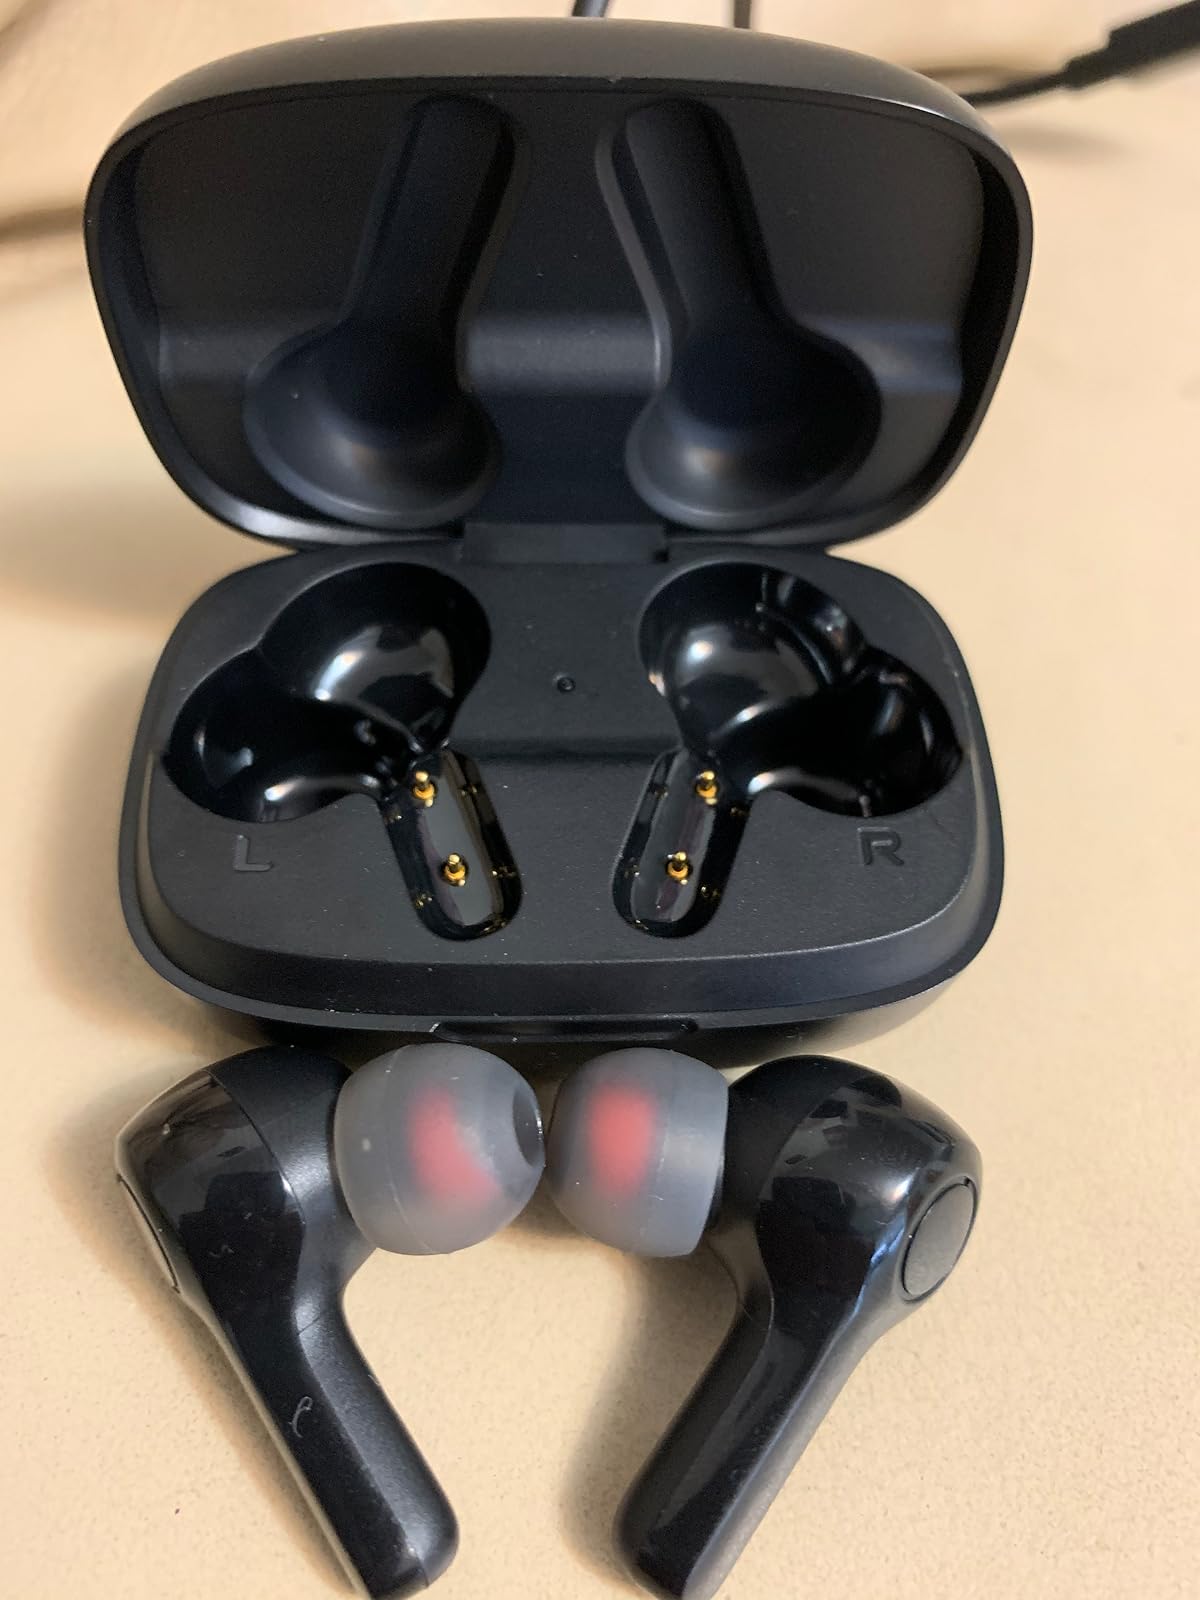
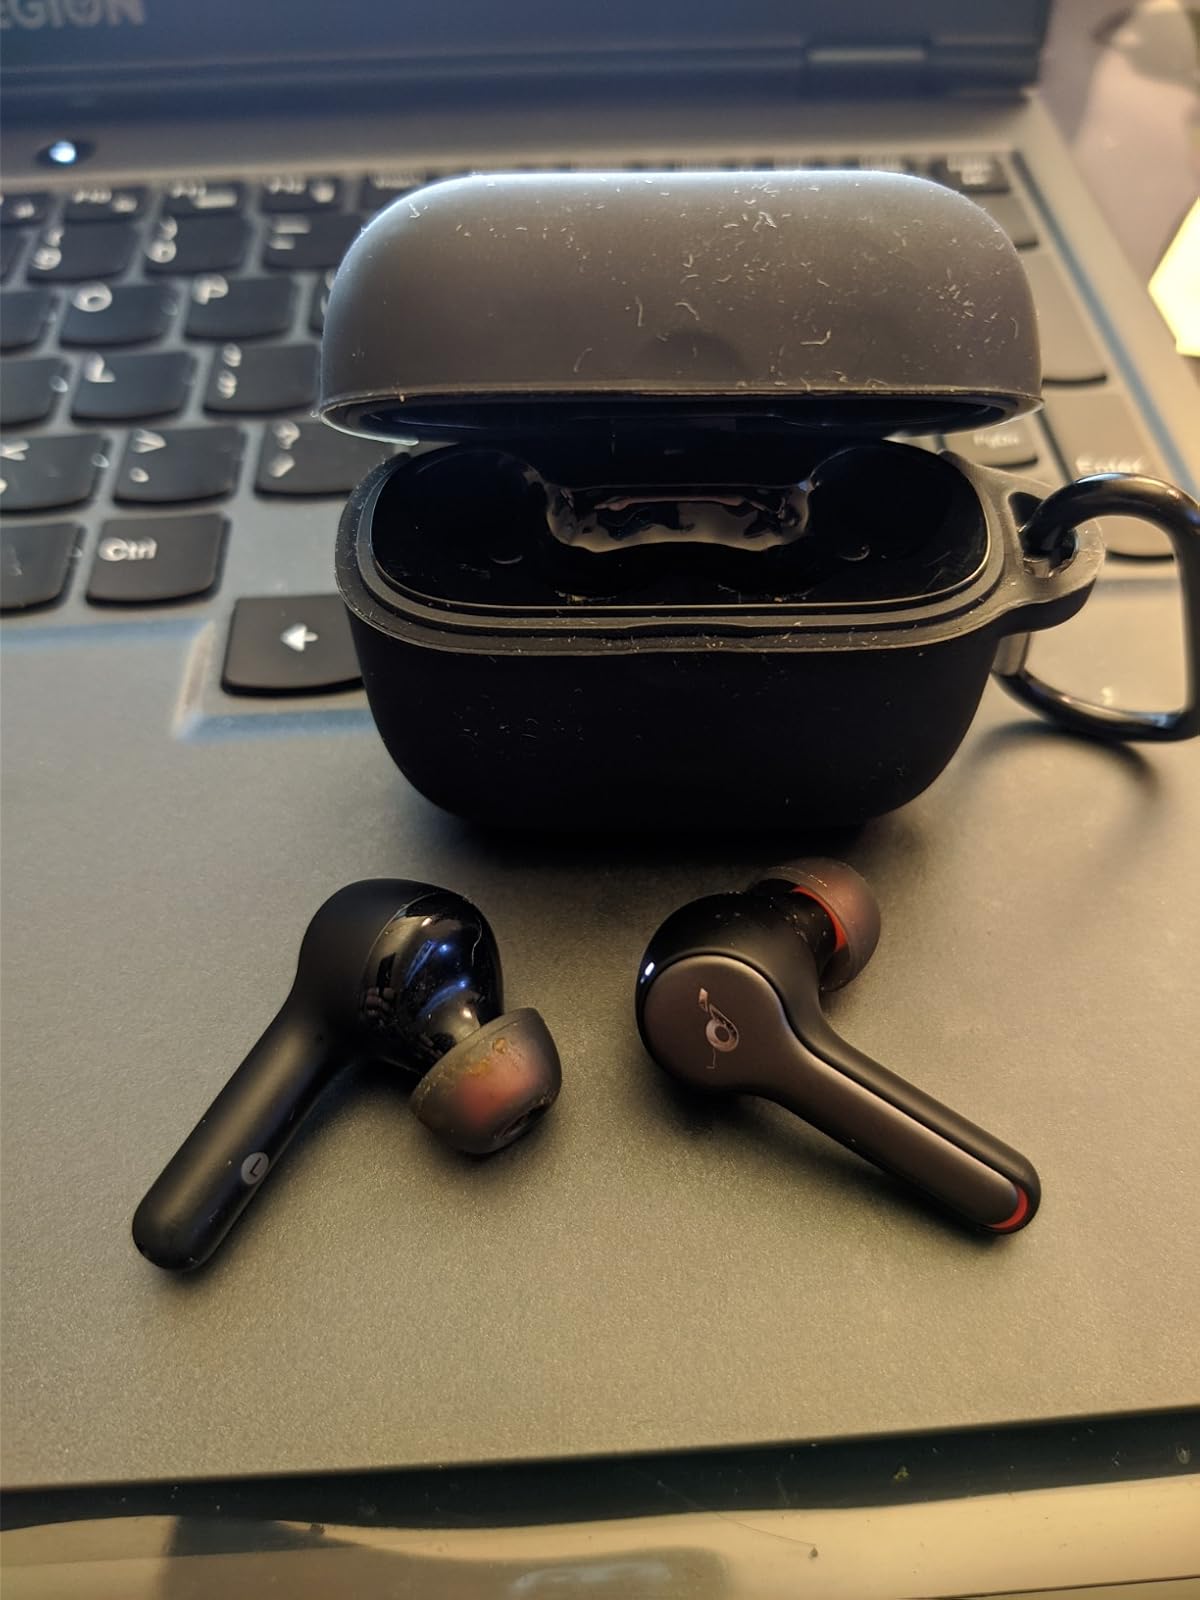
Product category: earbuds
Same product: no